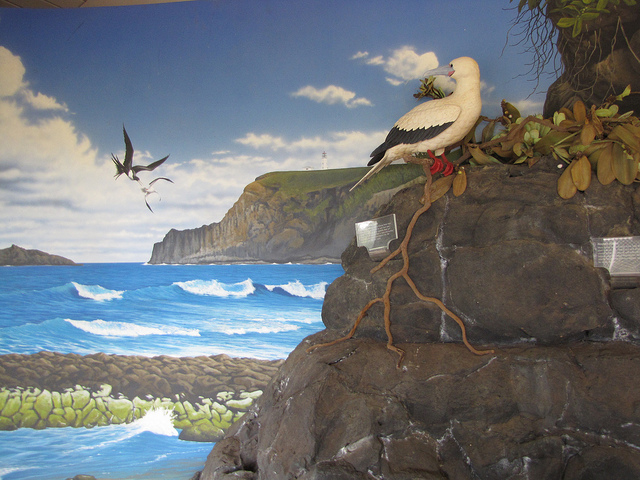
user: Given an image and a question. Answer the question in a short answer. Question: What type of bird is this? Short Answer:
assistant: seagull